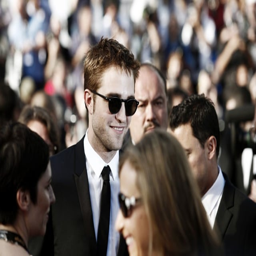
actor at the premiere of fiction book